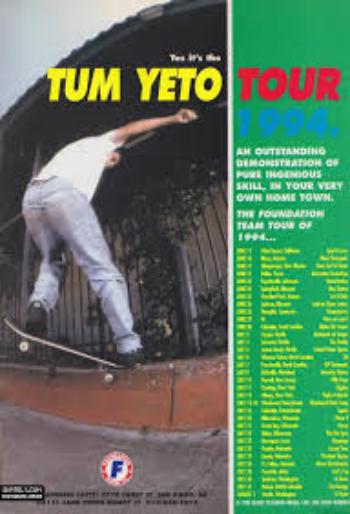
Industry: Leisure